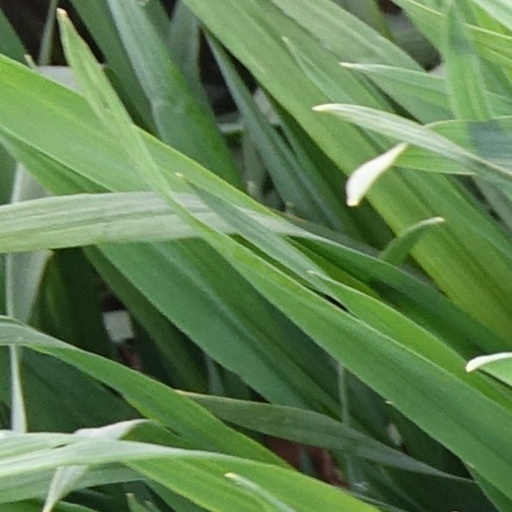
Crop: wheat